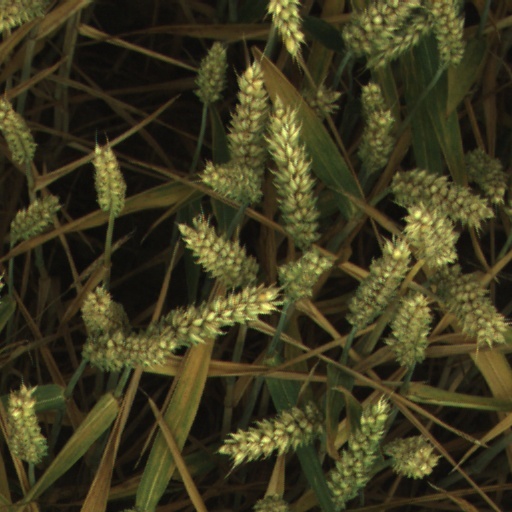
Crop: wheat